List of members of the Oregon Territorial Legislature

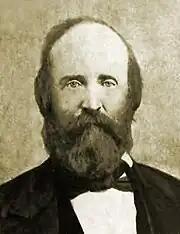
First Speaker of the House of the Oregon Territorial Legislature Asa Lovejoy (1808-1882)

The Oregon Territorial Legislature was the legislative branch of the government of the Oregon Territory of the United States, from 1849 to 1858. The legislature was a bicameral body, including a larger "House of Representatives," headed by a Speaker of the House, and a 9-member "Council," headed by the President of the Council. With the coming of Oregon statehood in 1859, the Oregon Territorial Legislature was supplanted by a new body, the Oregon Legislative Assembly.